Bug Labs

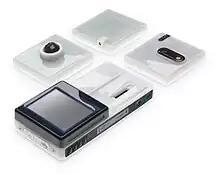
Bug Labs open source hardware modules

Bug Labs is a technology company headquartered in New York City that began by developing and selling open-source hardware peripherals for rapid prototyping of electronic devices. The company, founded in April 2006, developed a Lego-like hardware platform that technology enthusiasts, hobbyists and engineers used to create their own digital devices. The company develops software and firmware in order to connect devices to the internet, and has partnerships with several Fortune 100 companies, including mobile phone operators.